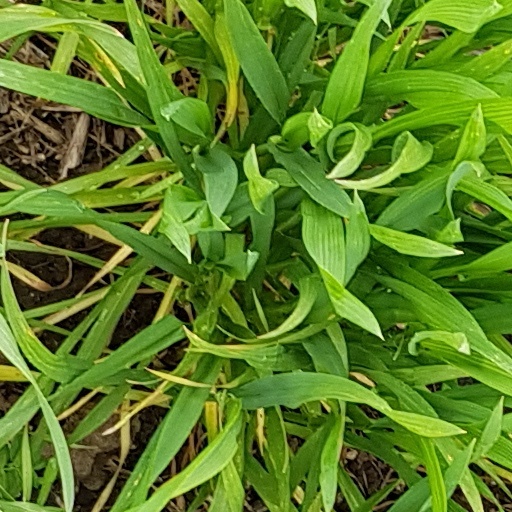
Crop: wheat